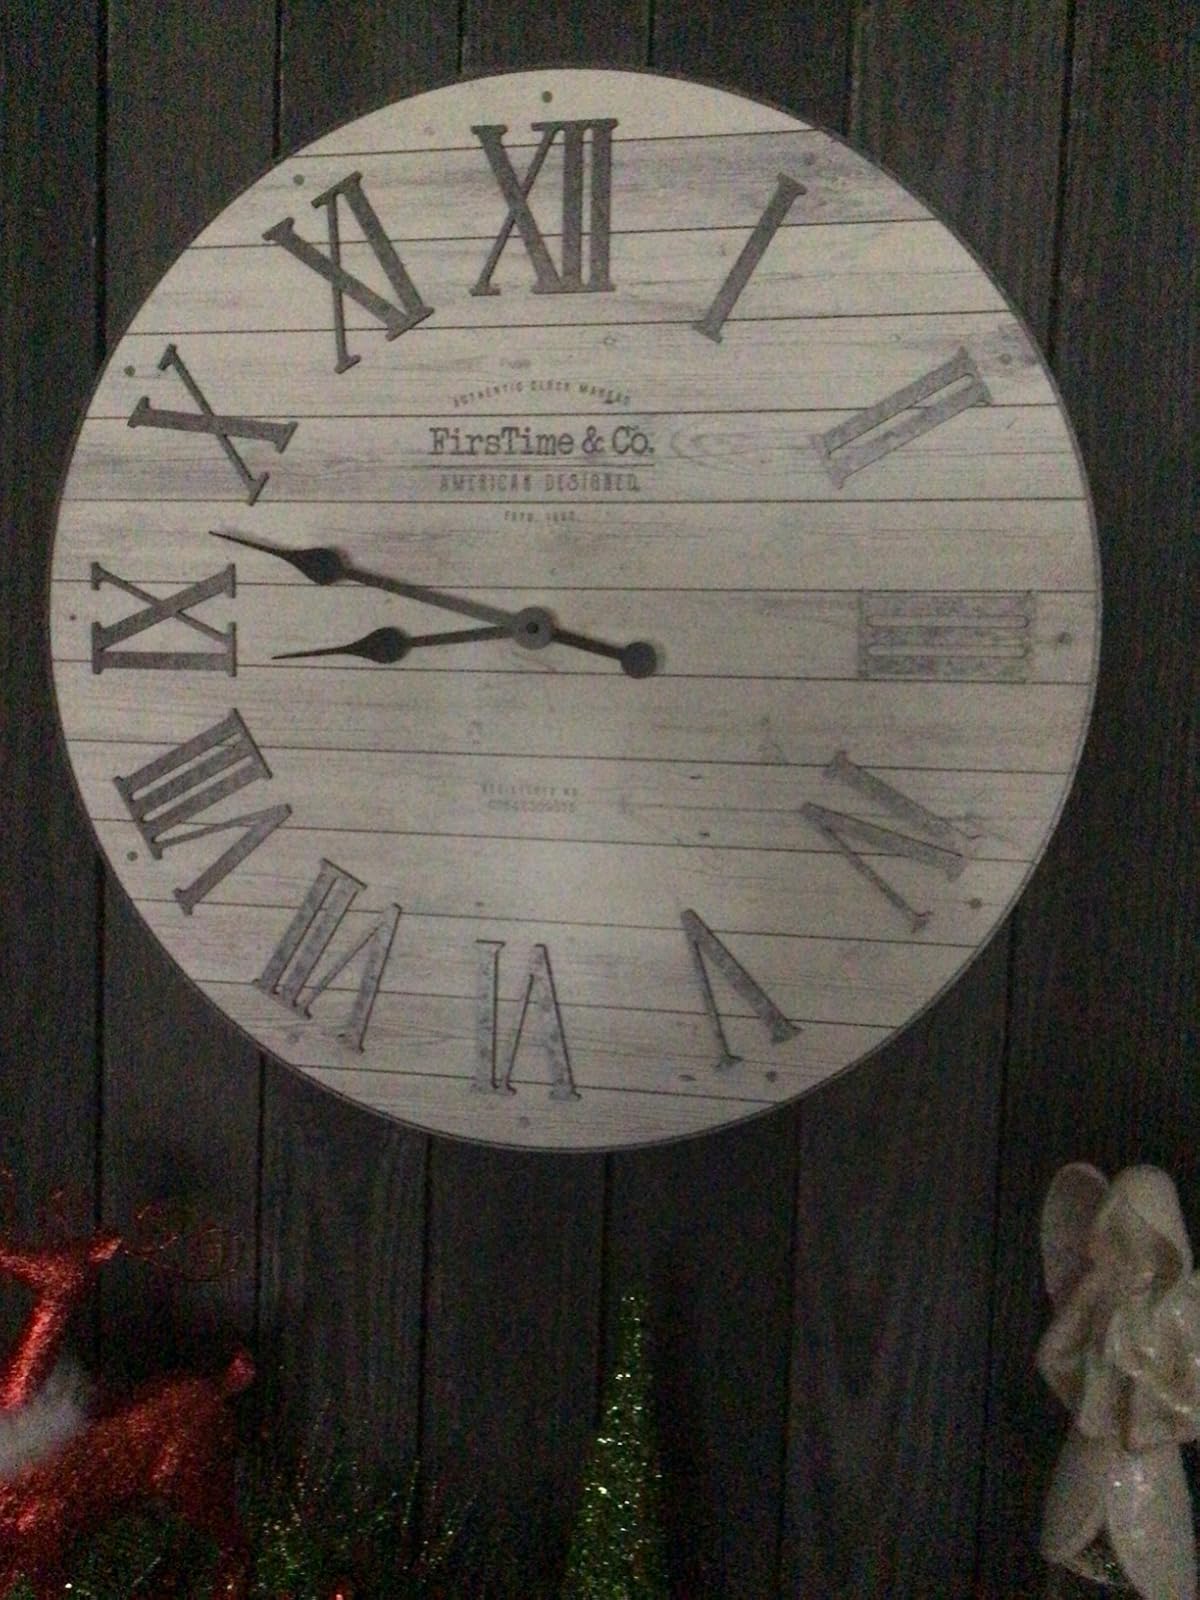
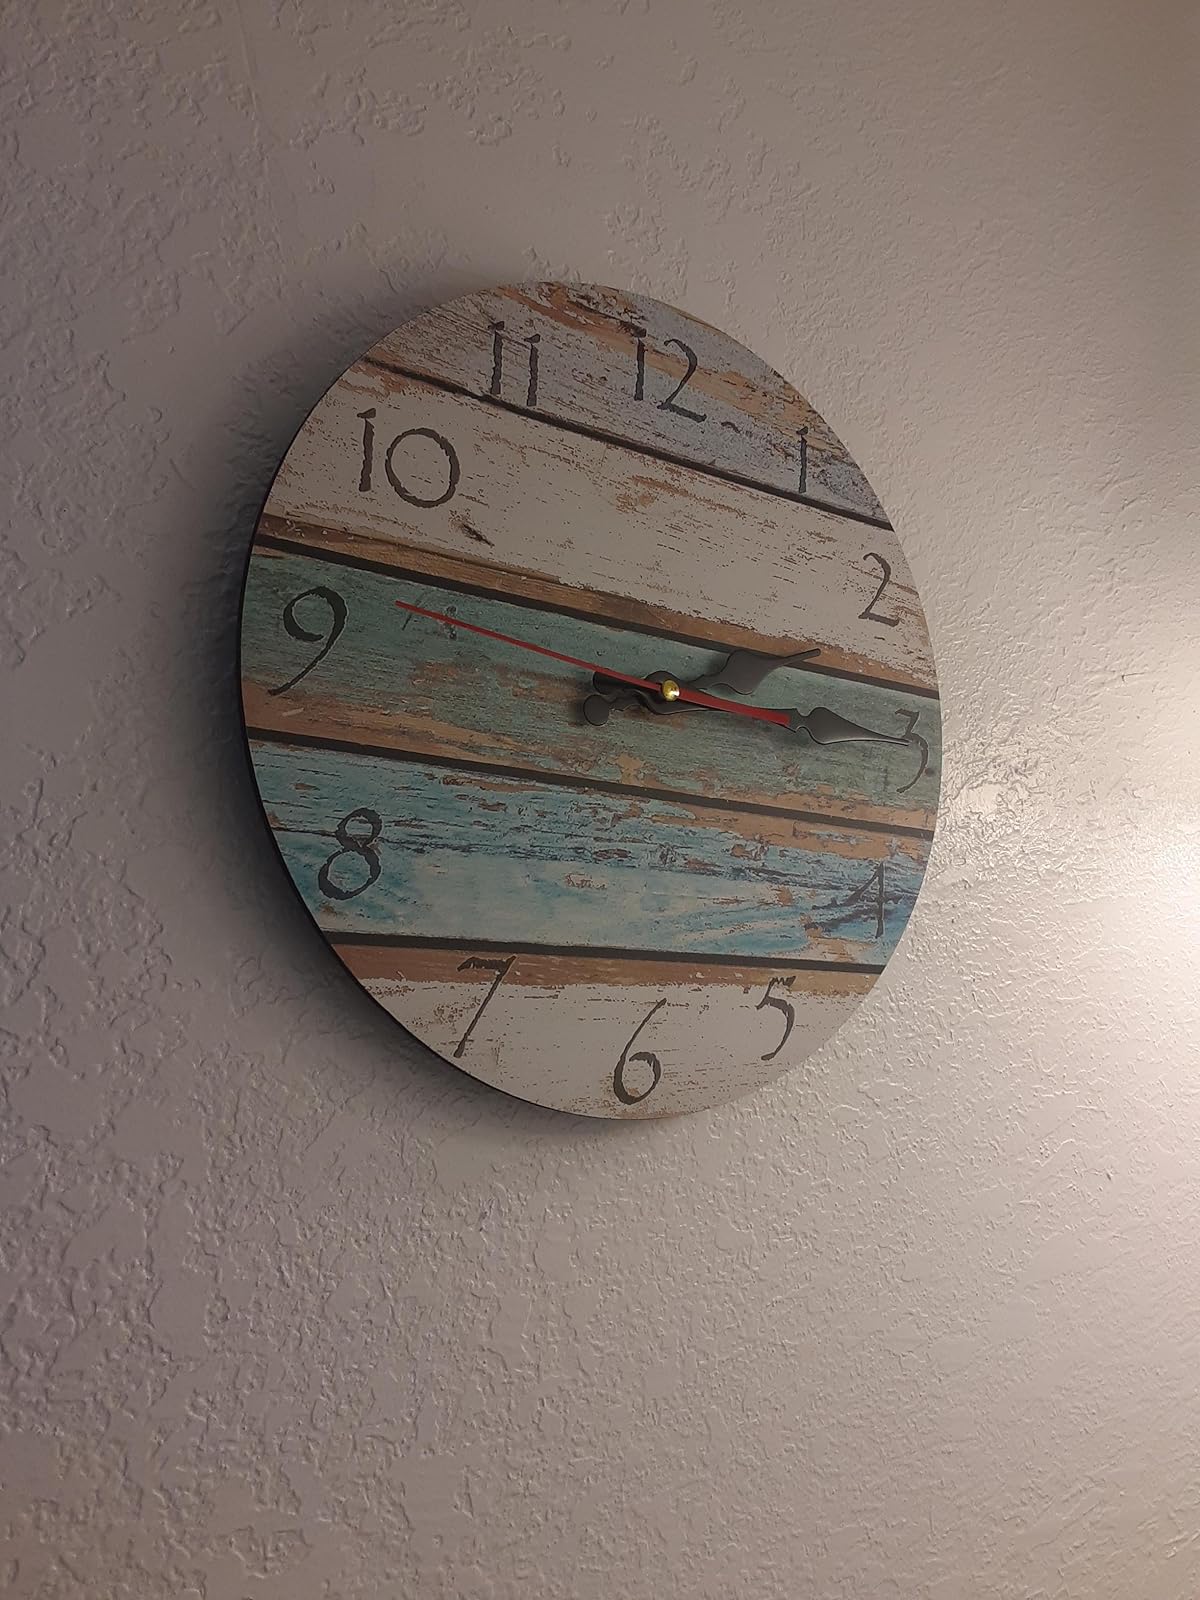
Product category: clock
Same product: no